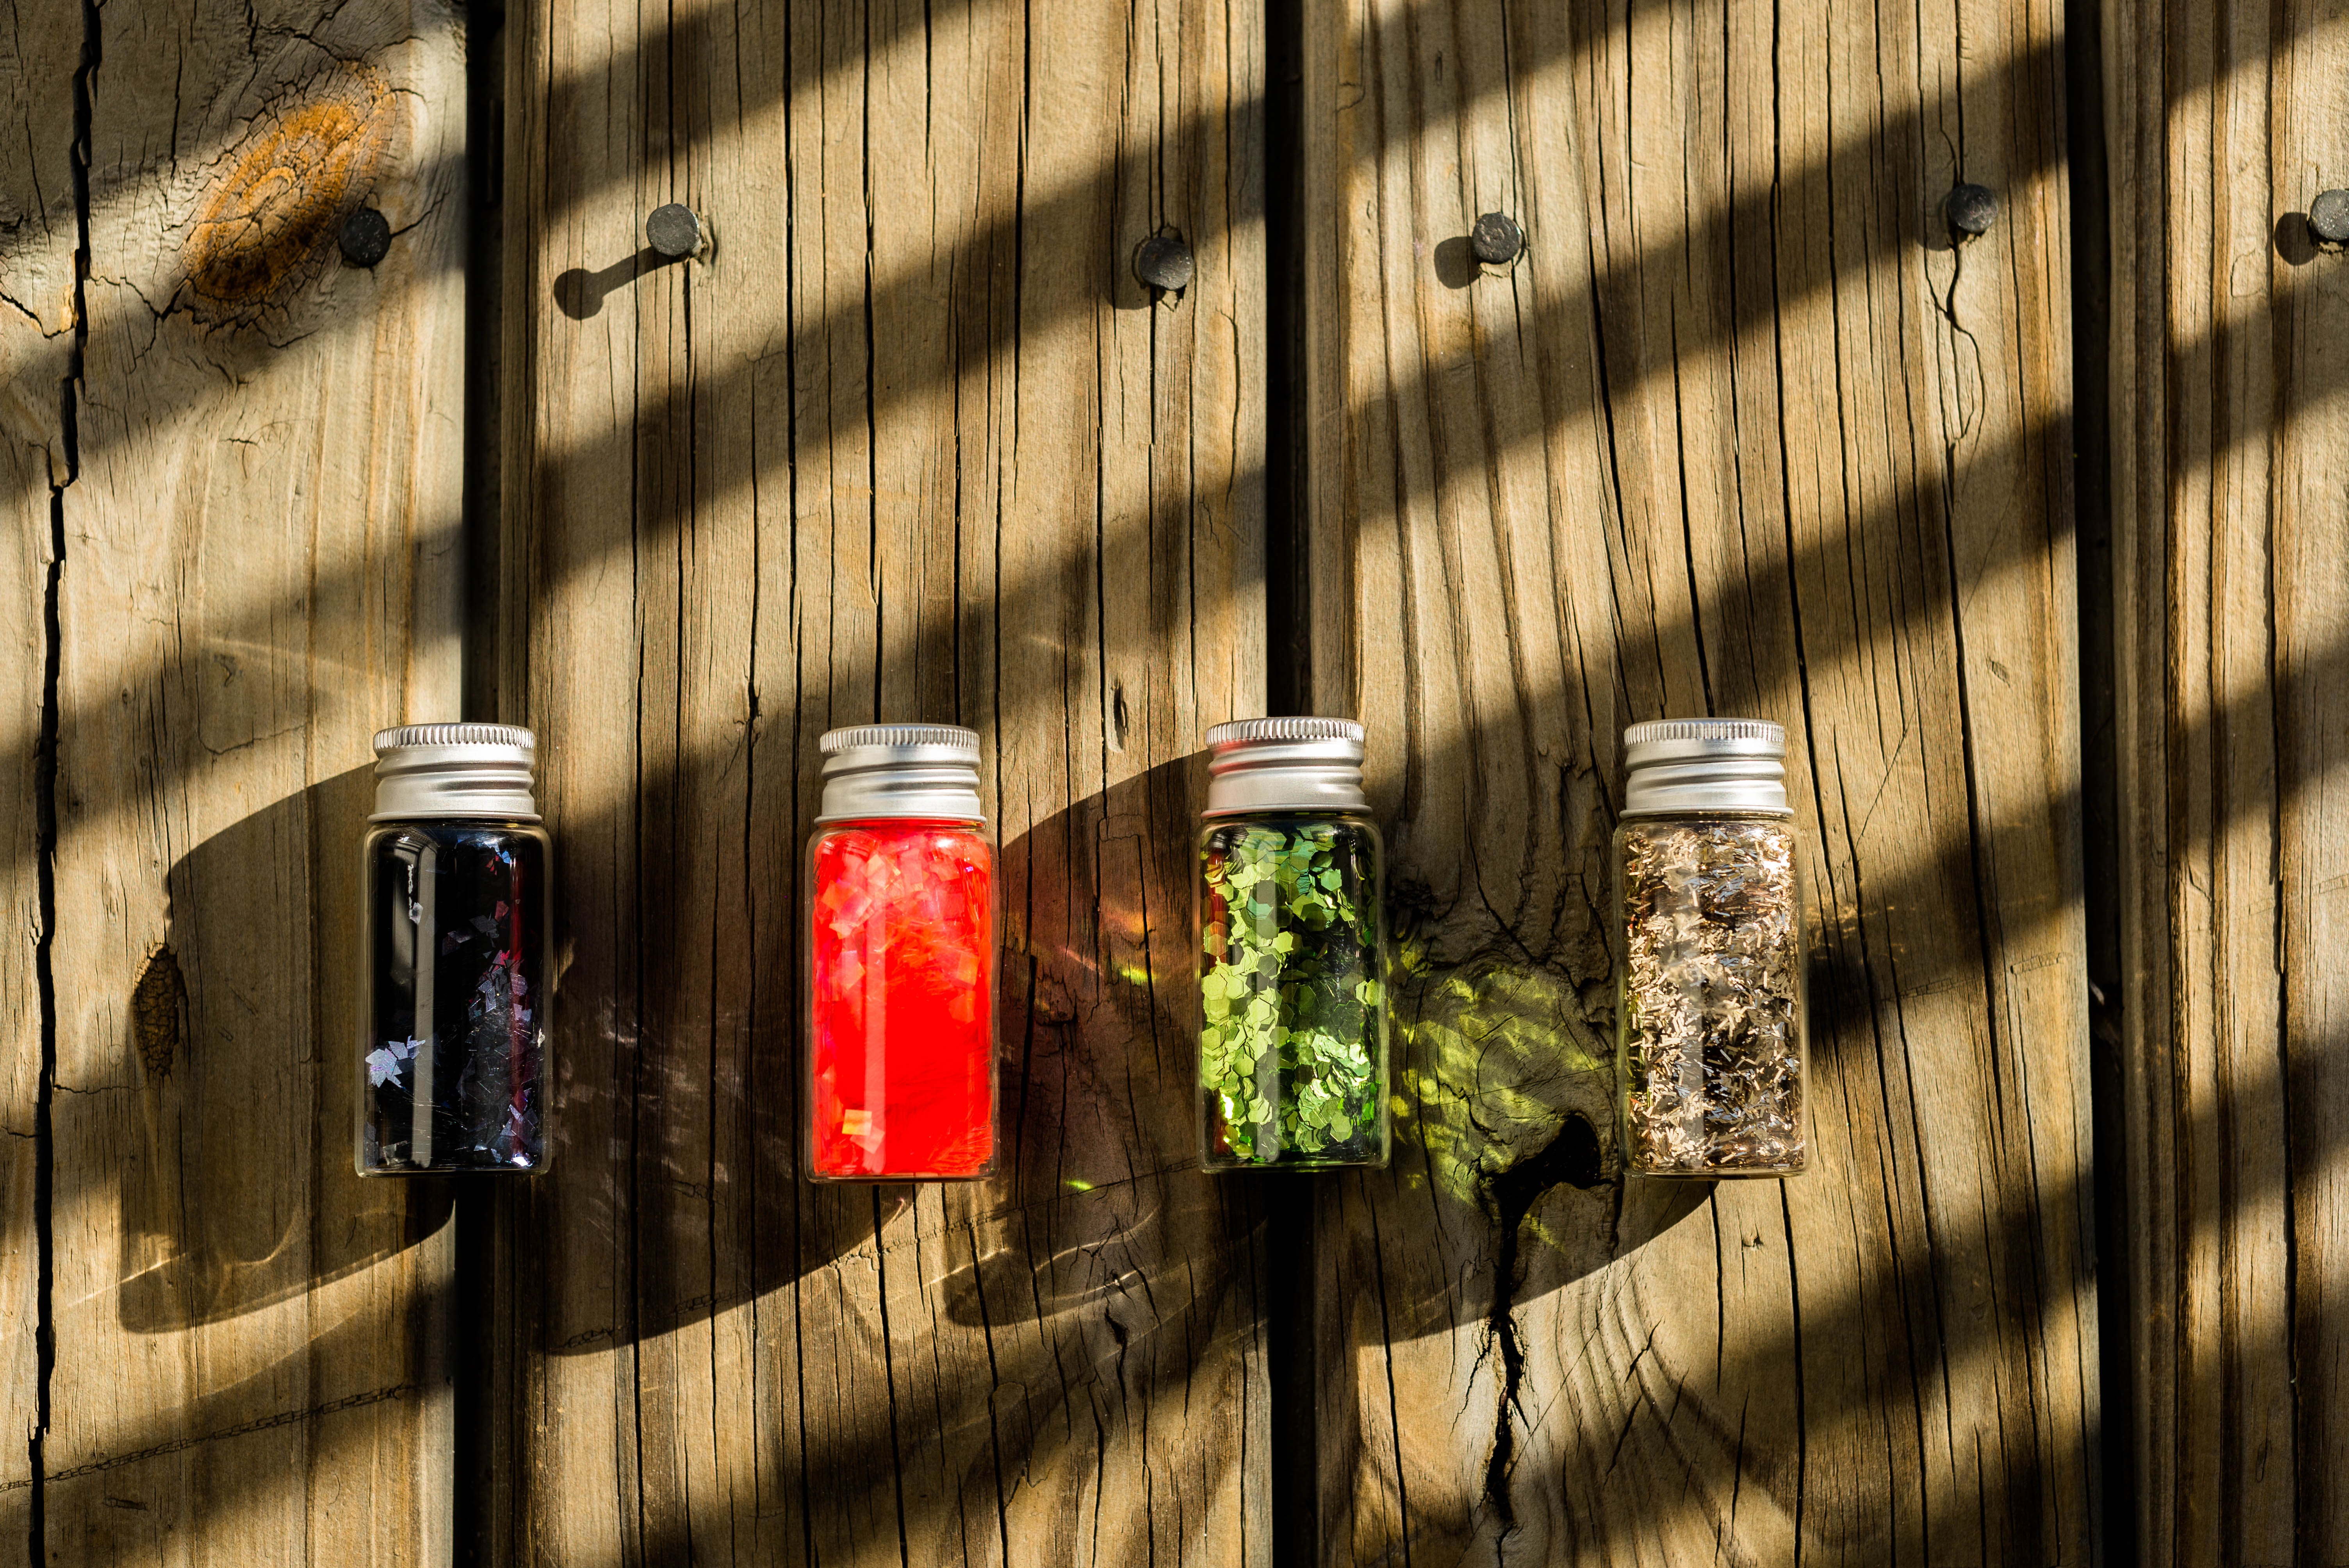
green, mason jar, red, plant, wood, drinkware, Colorfulness, tableware, bottle, glass, vegetable